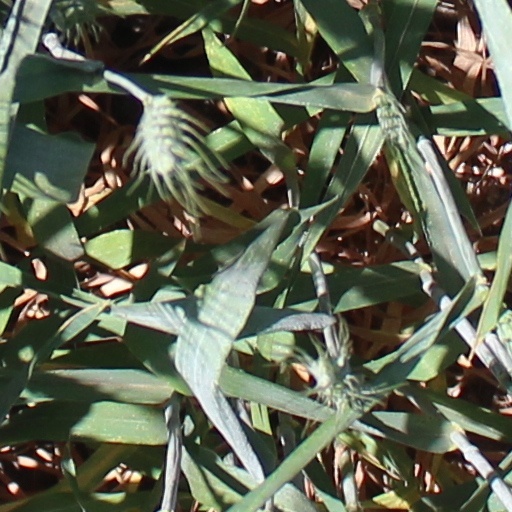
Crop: wheat